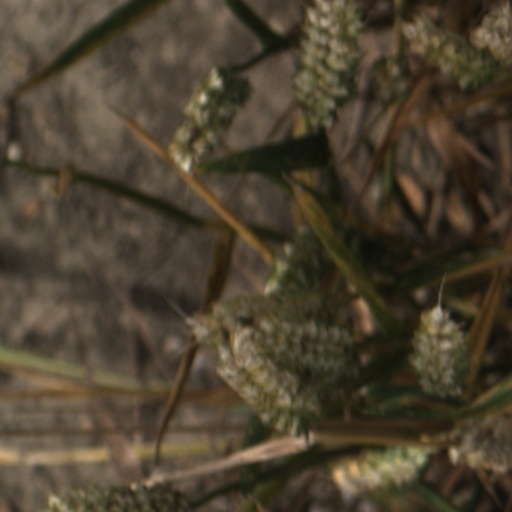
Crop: wheat